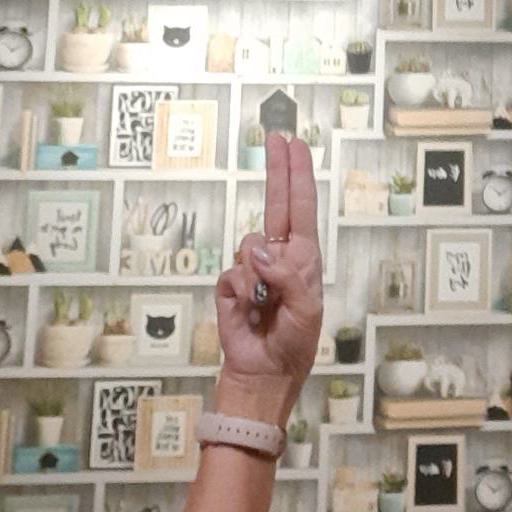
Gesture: two_up